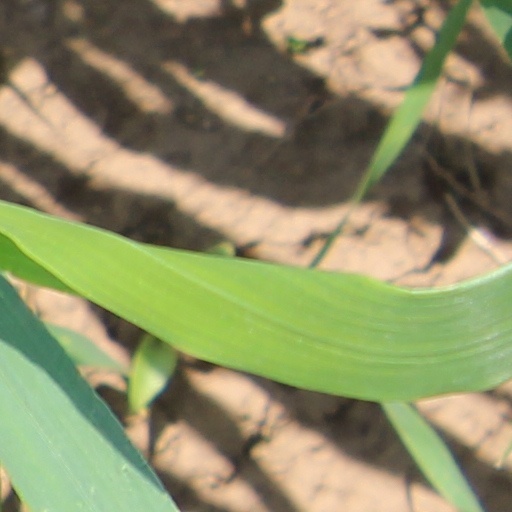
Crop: wheat